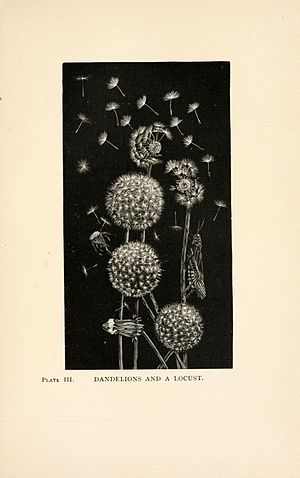
Anna Botsford Comstock
Anna Botsford Comstock, plate III, trægravering. Mælkebøtter og en græshopper. Til bogen 'Insect Life; an introduction to nature-study and a guide for teachers, students and others interested in out-of-door life' (1987)
Anna Botsford Comstock var en amerikansk kunster, underviser, konservator og en leder indenfor naturstudier.